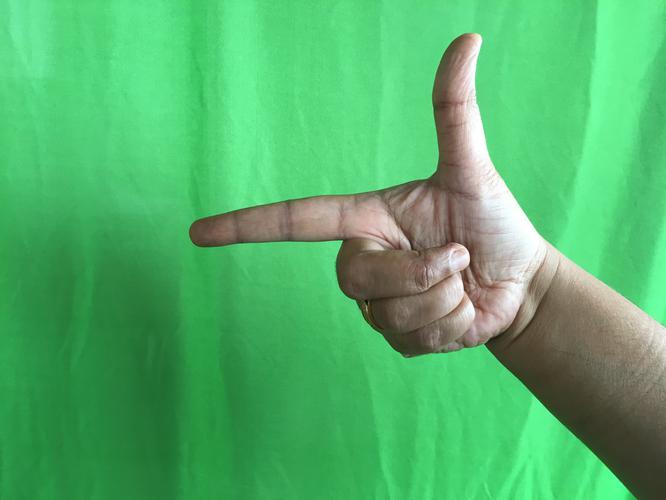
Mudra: Chandrakala
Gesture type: single_hand